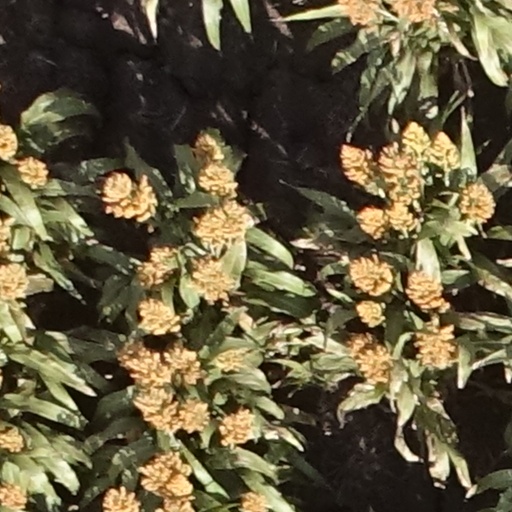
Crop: sorghum